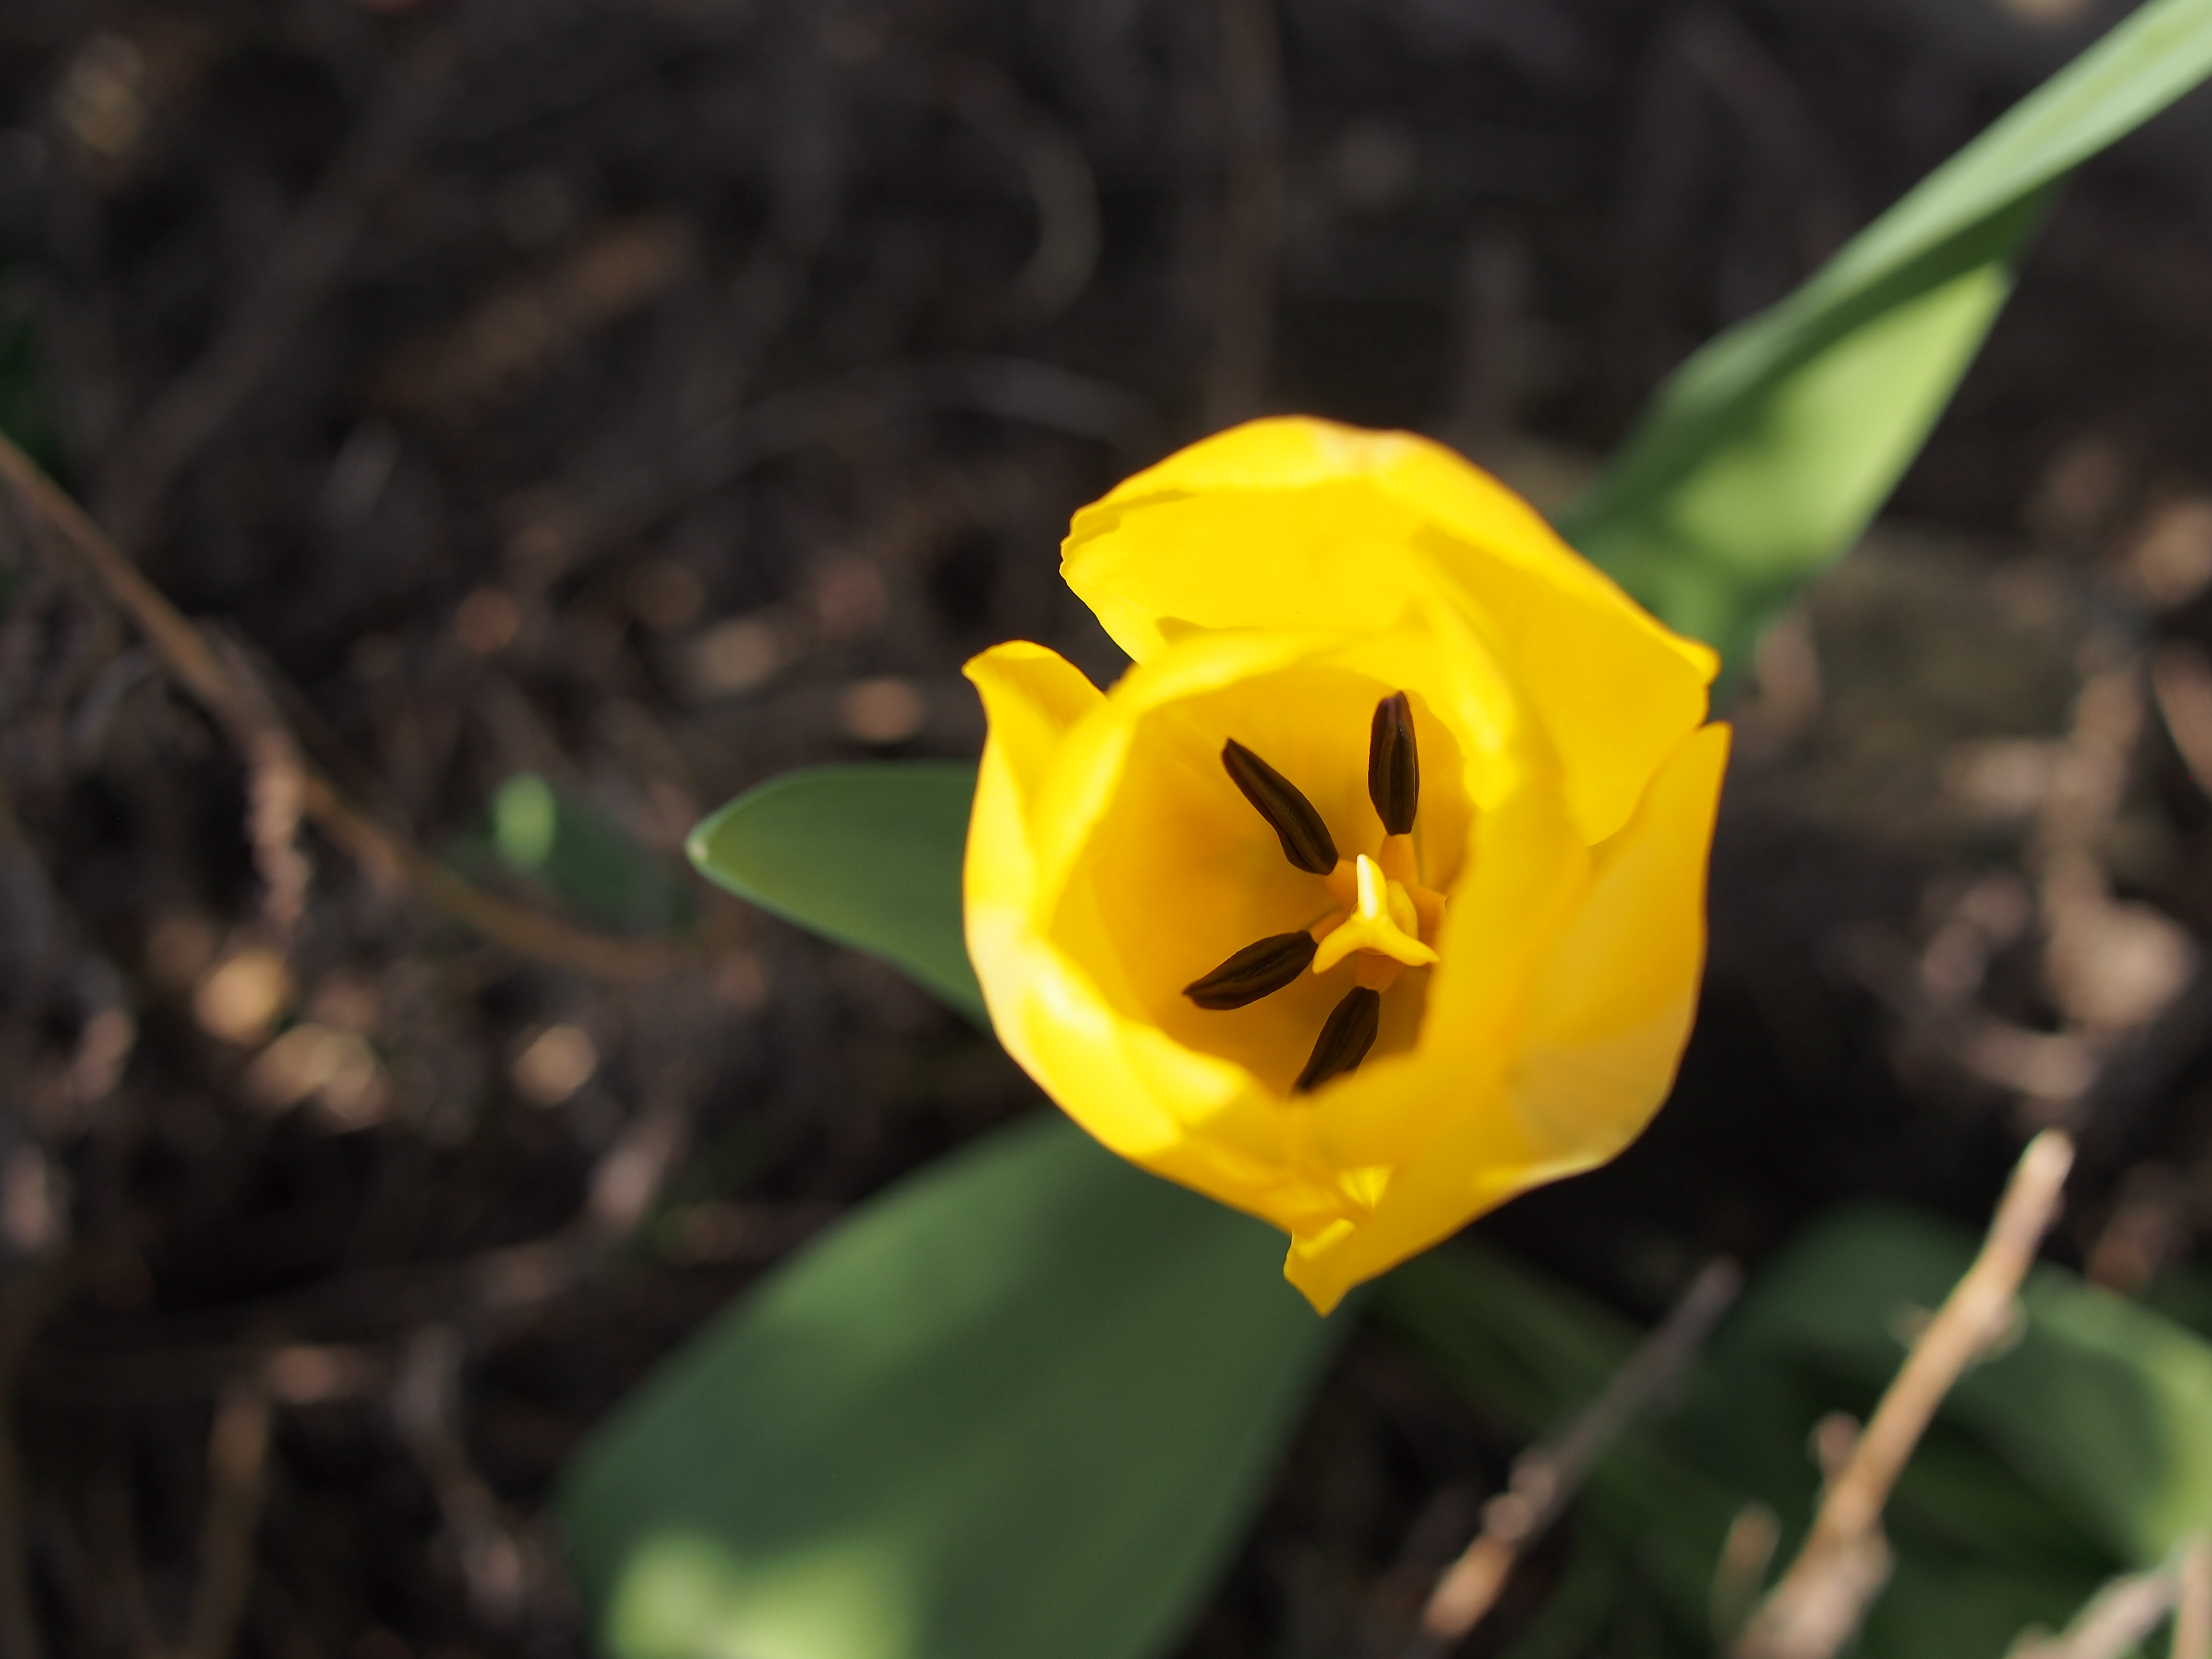
nature, bokeh, plant, flower, petal, tulip, botany, yellow, flora, wildflower, yellowflower, narcissus, depthoffield, macro photography, flowering plant, yellowtulip, plant stem, land plant